Siegfried Czapski

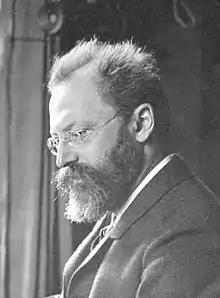
Siegfried Czapski

Siegfried Czapski (28 May 1861 – 29 June 1907) was a German physicist and optician.